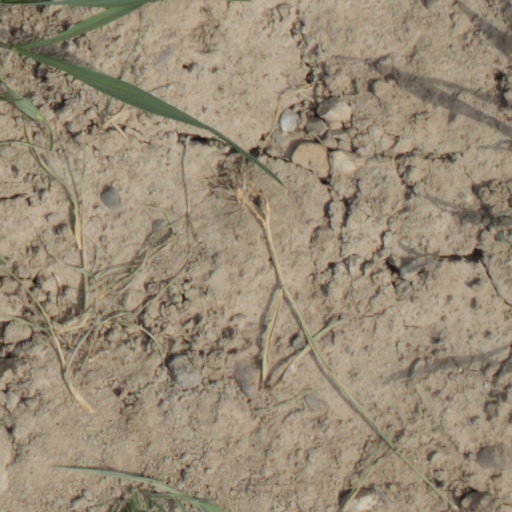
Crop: wheat